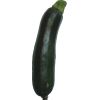
Label: Zucchini dark 1